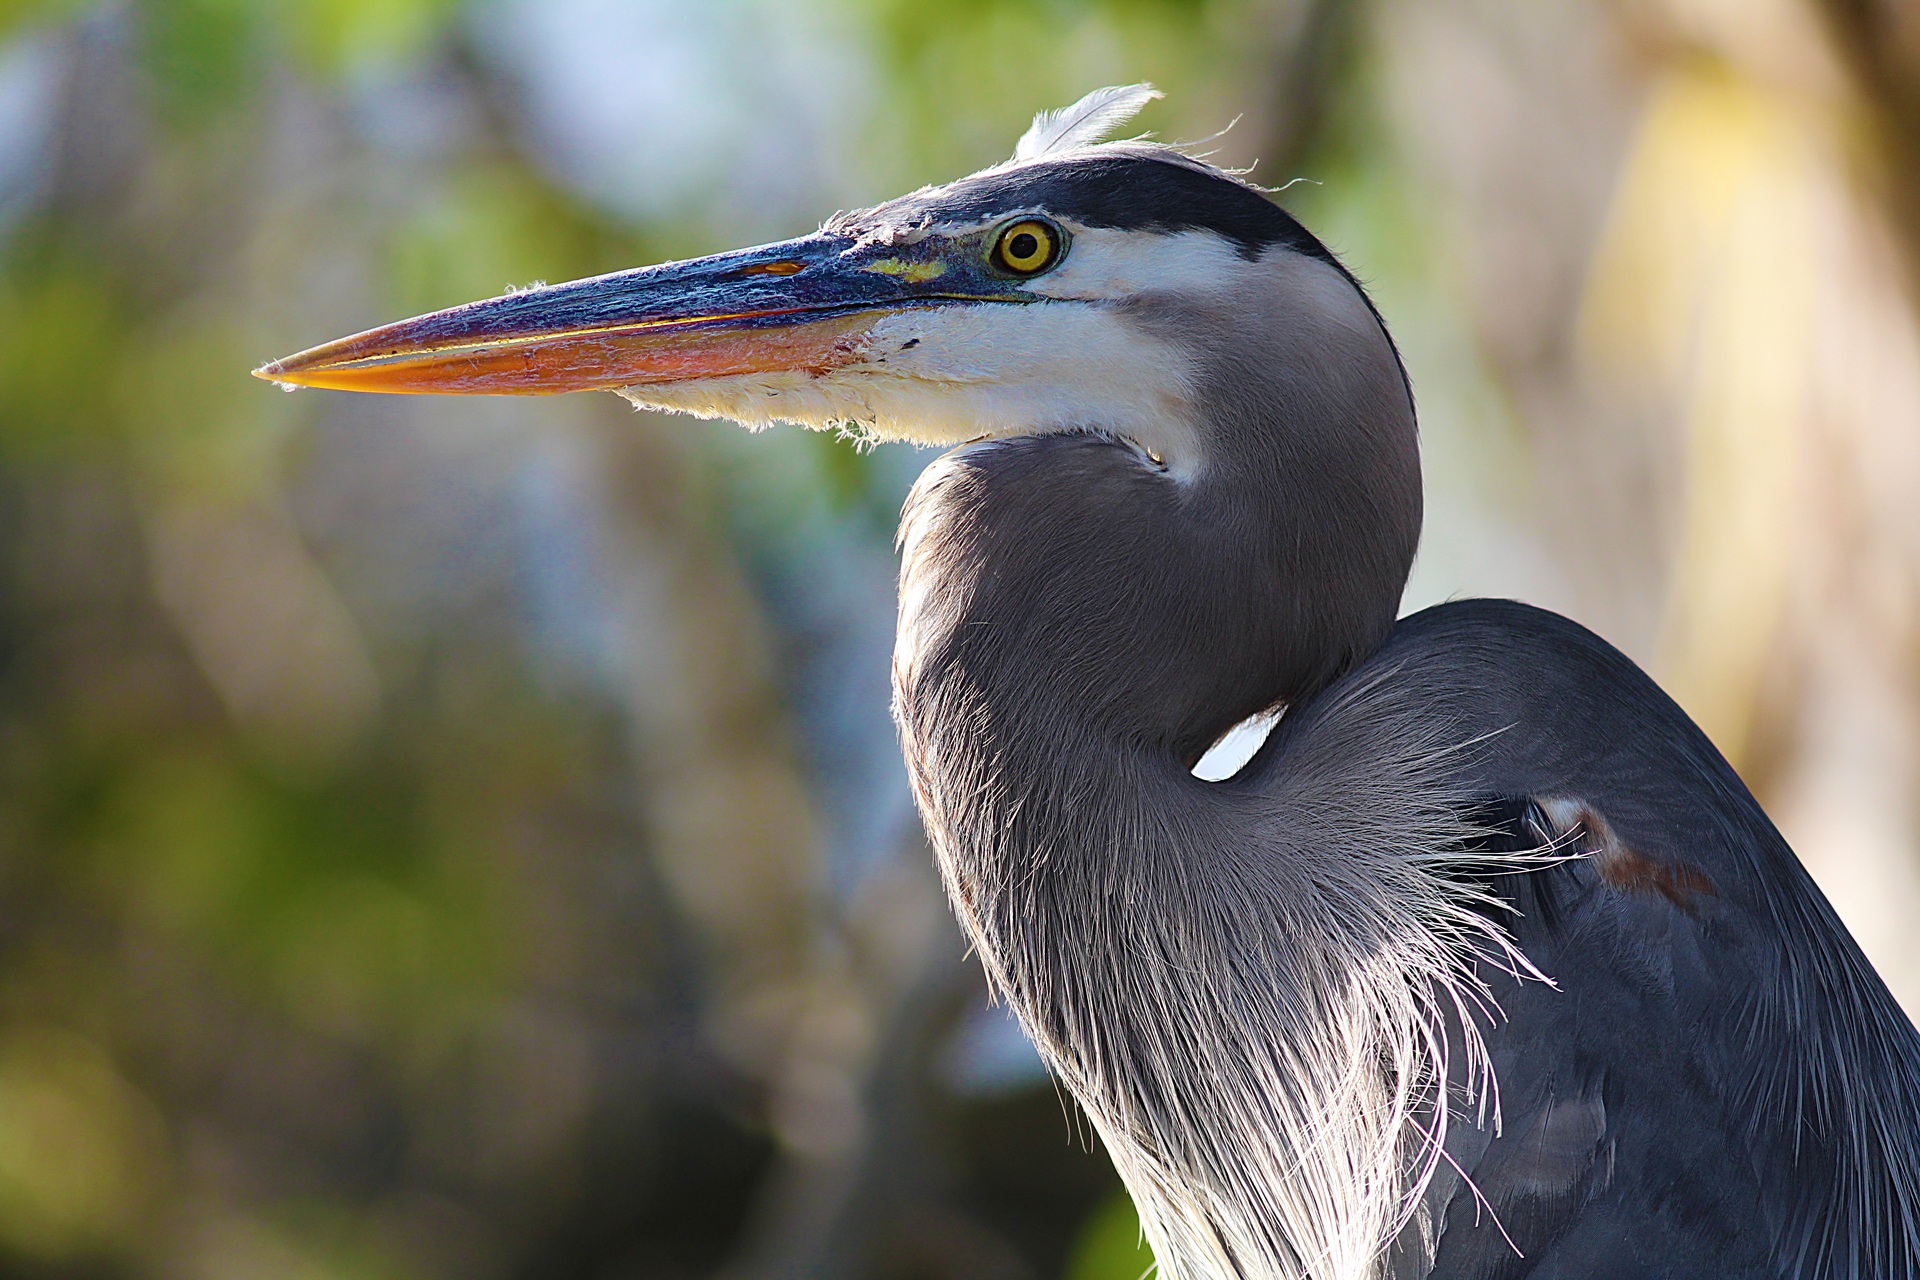
landscape, water, nature, outdoor, bird, wing, lake, animal, river, summer, pond, wildlife, beak, natural, feather, fauna, close up, vertebrate, cormorant, waterfowl, heron, blue heron